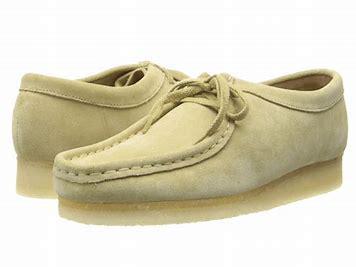
Brand: Clarks
Model: S Wallabee